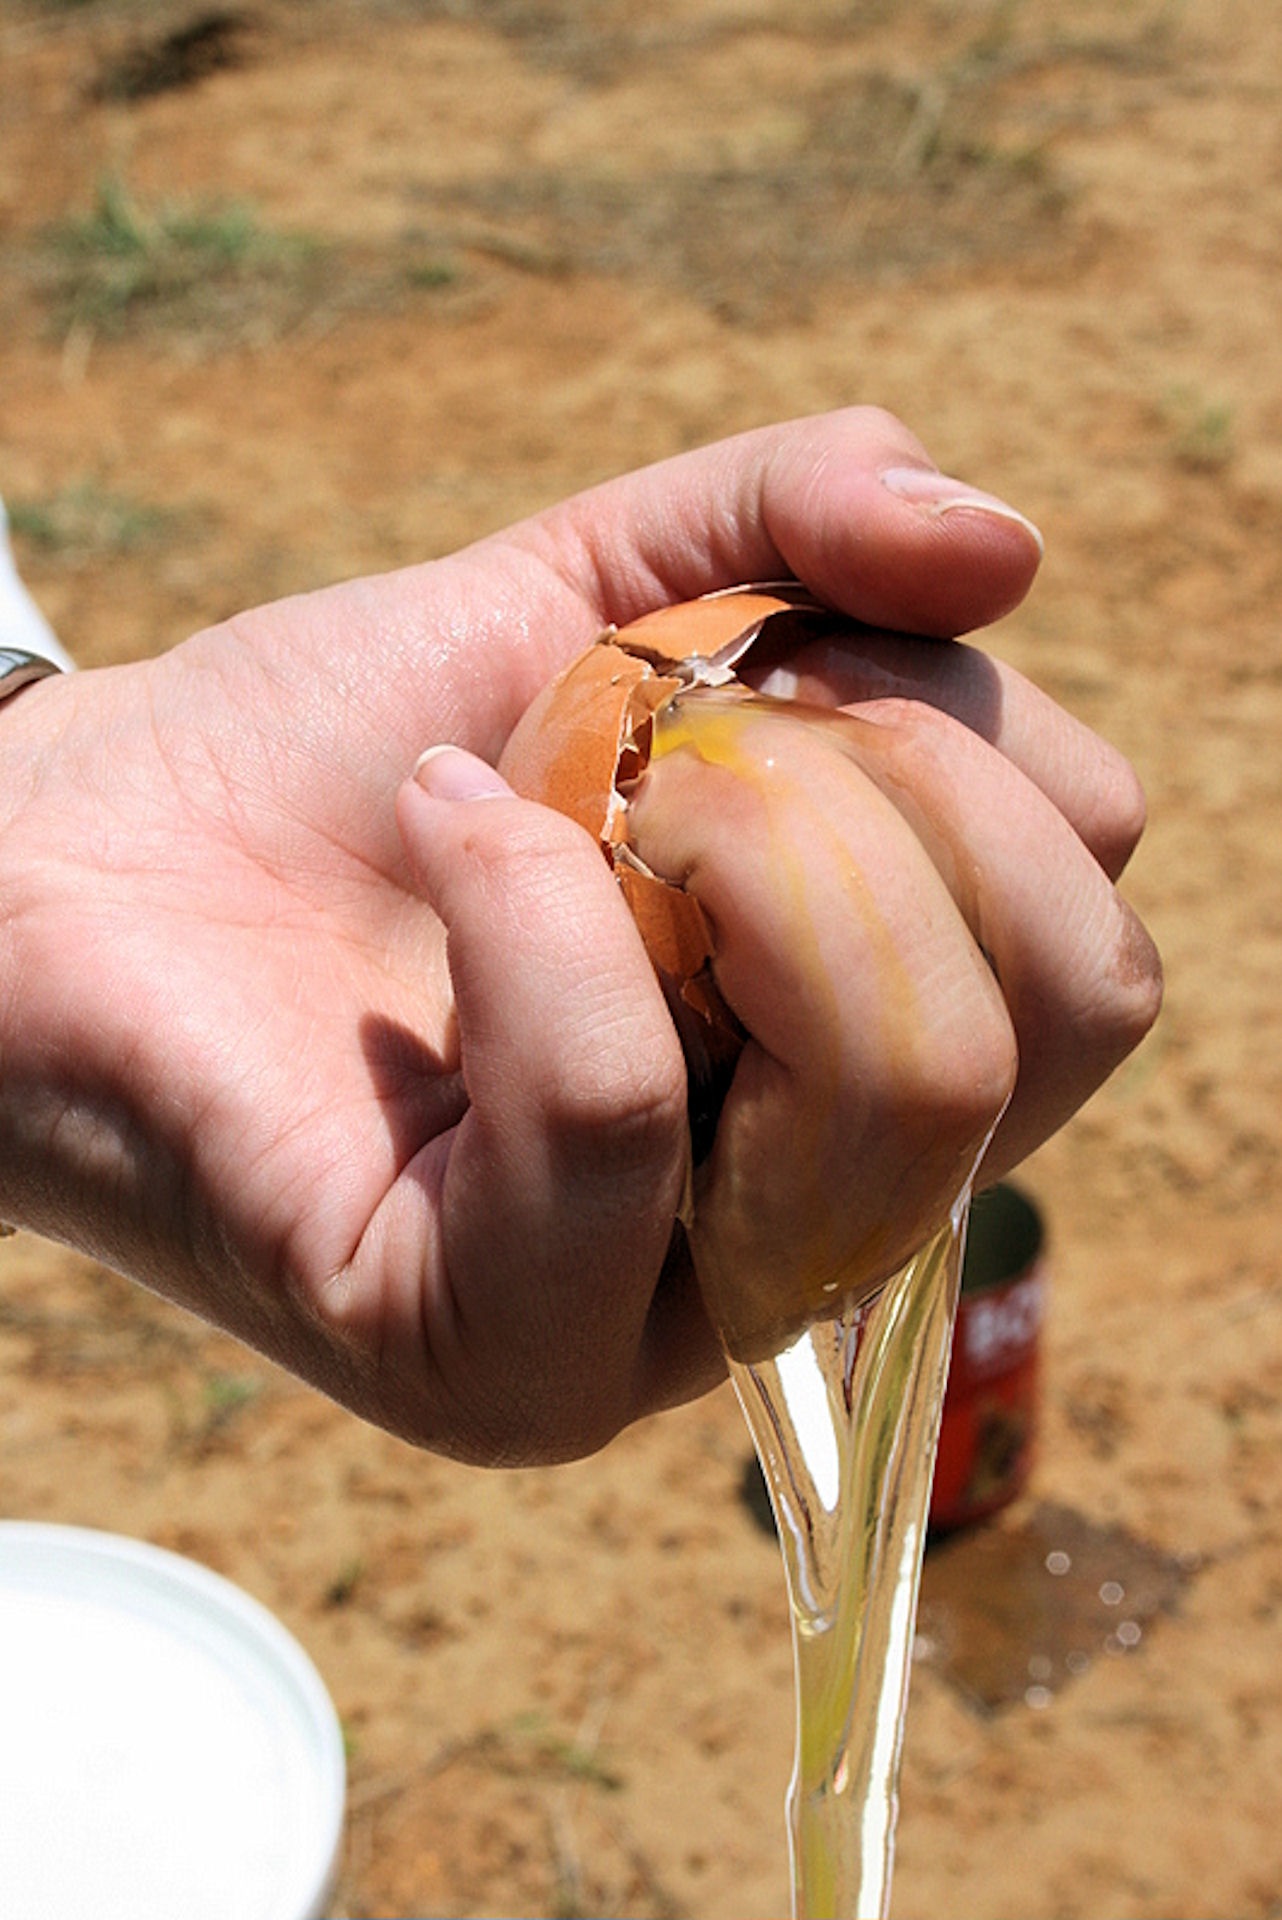
hand, leg, finger, food, produce, broken, soil, muscle, close up, human body, organ, healthy food, sense, cracked egg, wasted